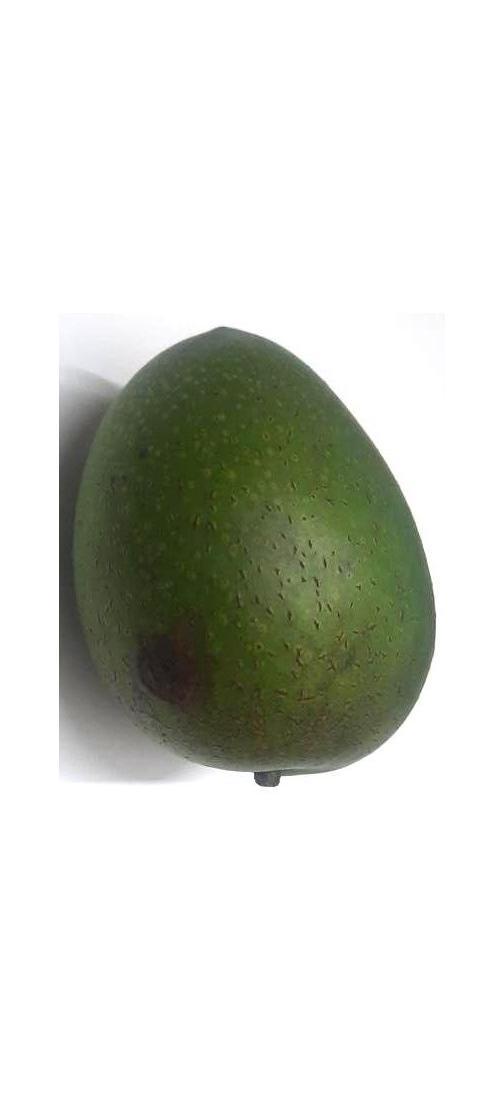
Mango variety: Ashshina Zhinuk